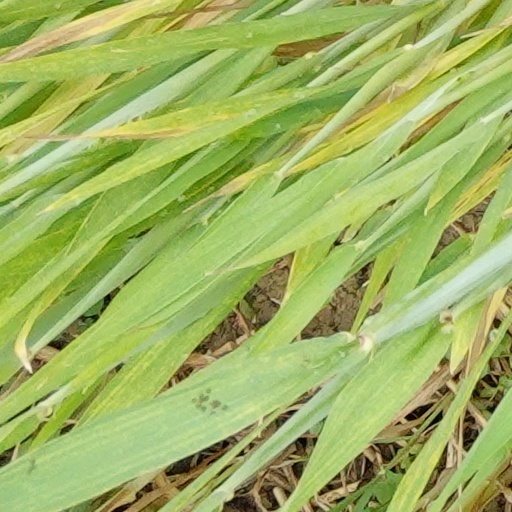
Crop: wheat